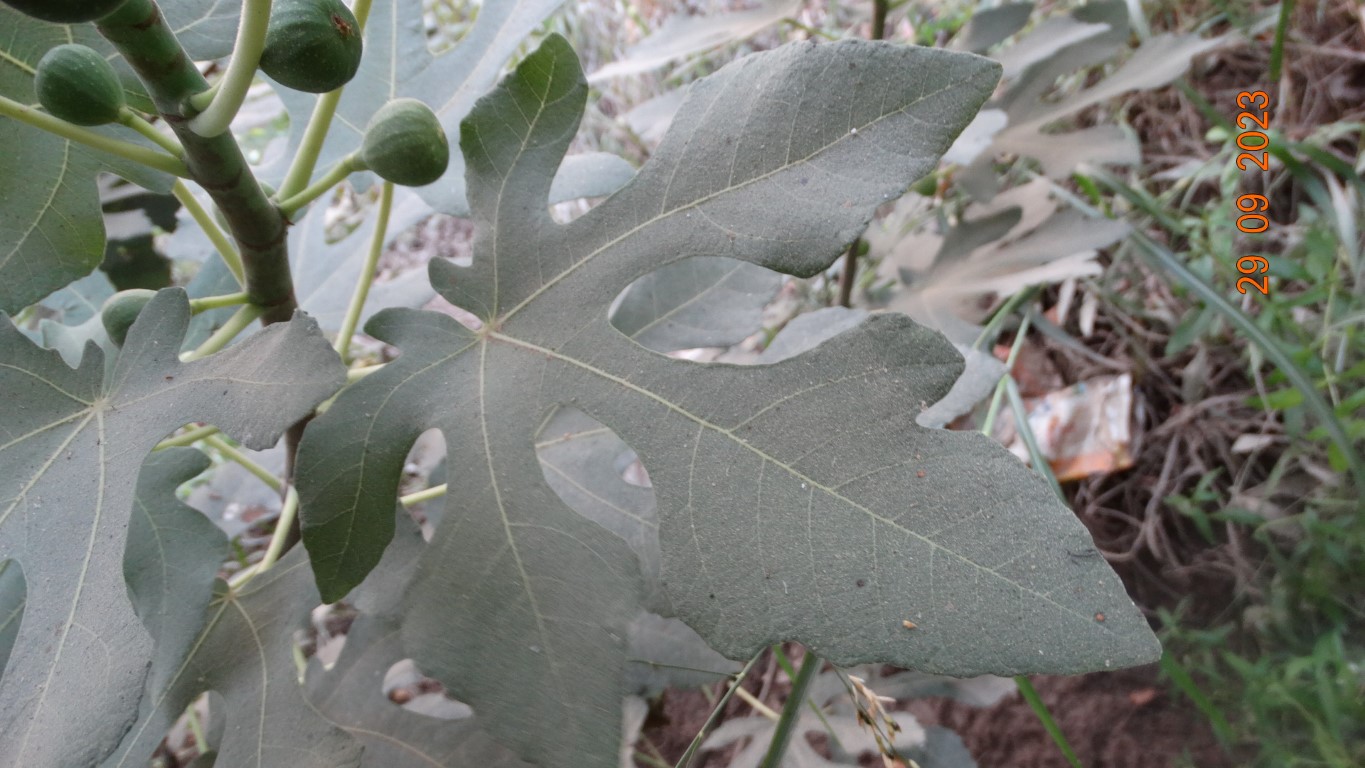
Label: healthy